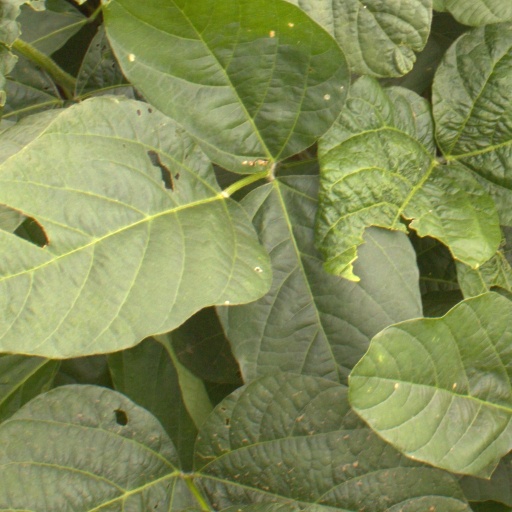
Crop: soybean